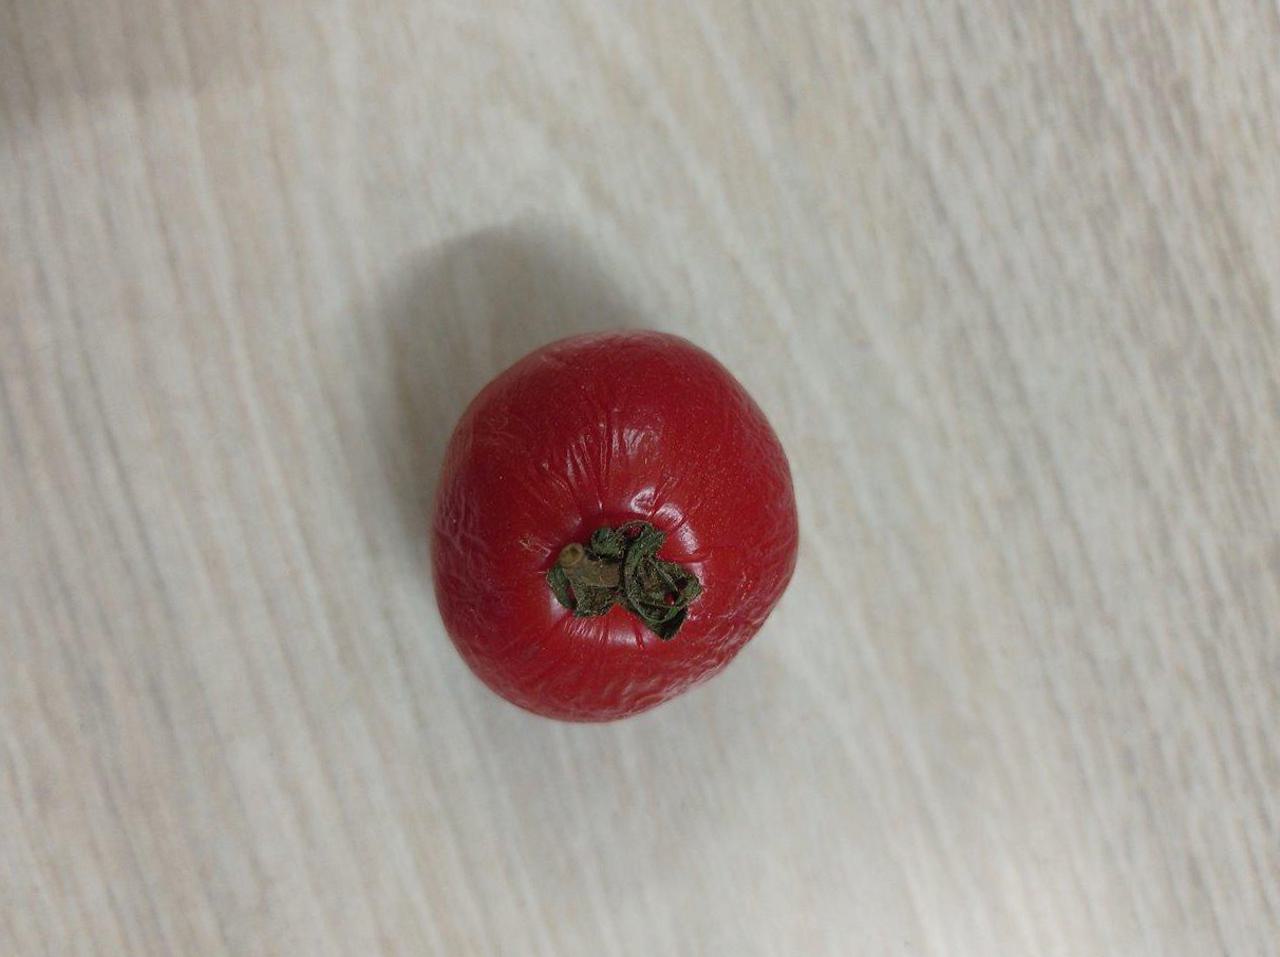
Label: Rotten